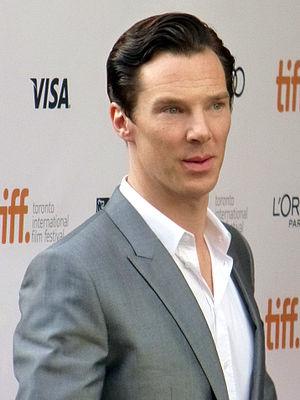
Twelve Years a Slave, ou Esclave pendant douze ans au Québec, est un drame historique britannico-américain produit et réalisé par Steve McQueen, sorti en 2013.